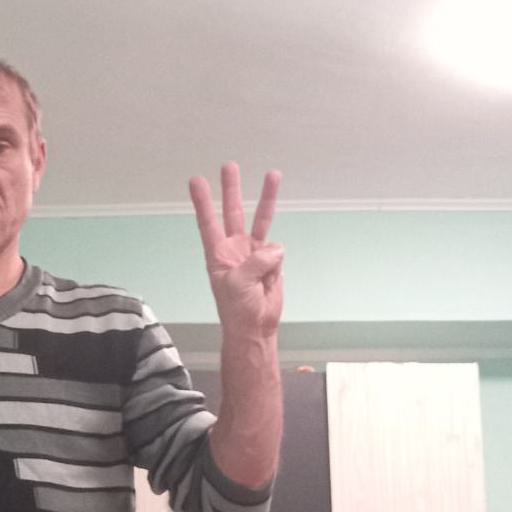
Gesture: three